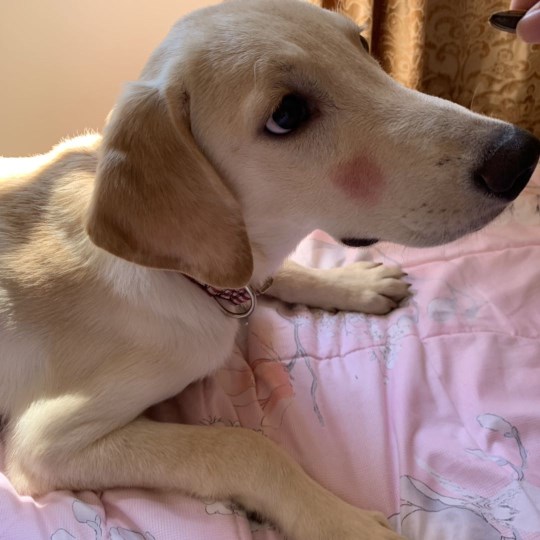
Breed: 3580-n000122-Labrador_retriever